Osaka City Museum of Fine Arts

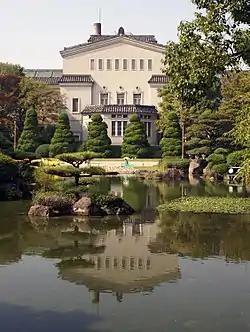
Exterior of the museum

The is a museum located in Tennōji Park, Tennōji-ku, Osaka, Japan. The museum focuses on Japanese and east Asian art.